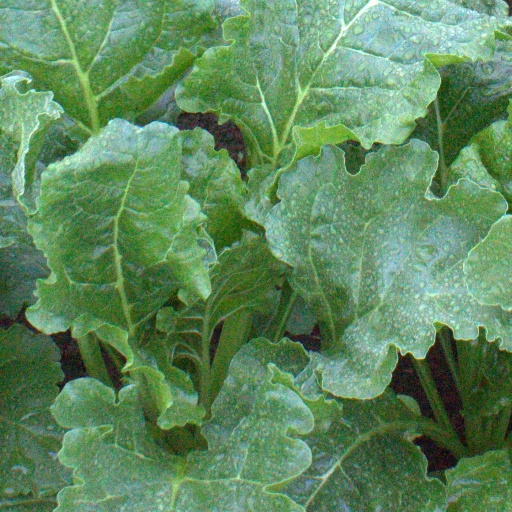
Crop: sugar beet